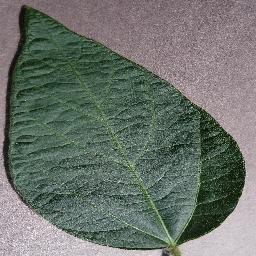
Label: Soybean___healthy